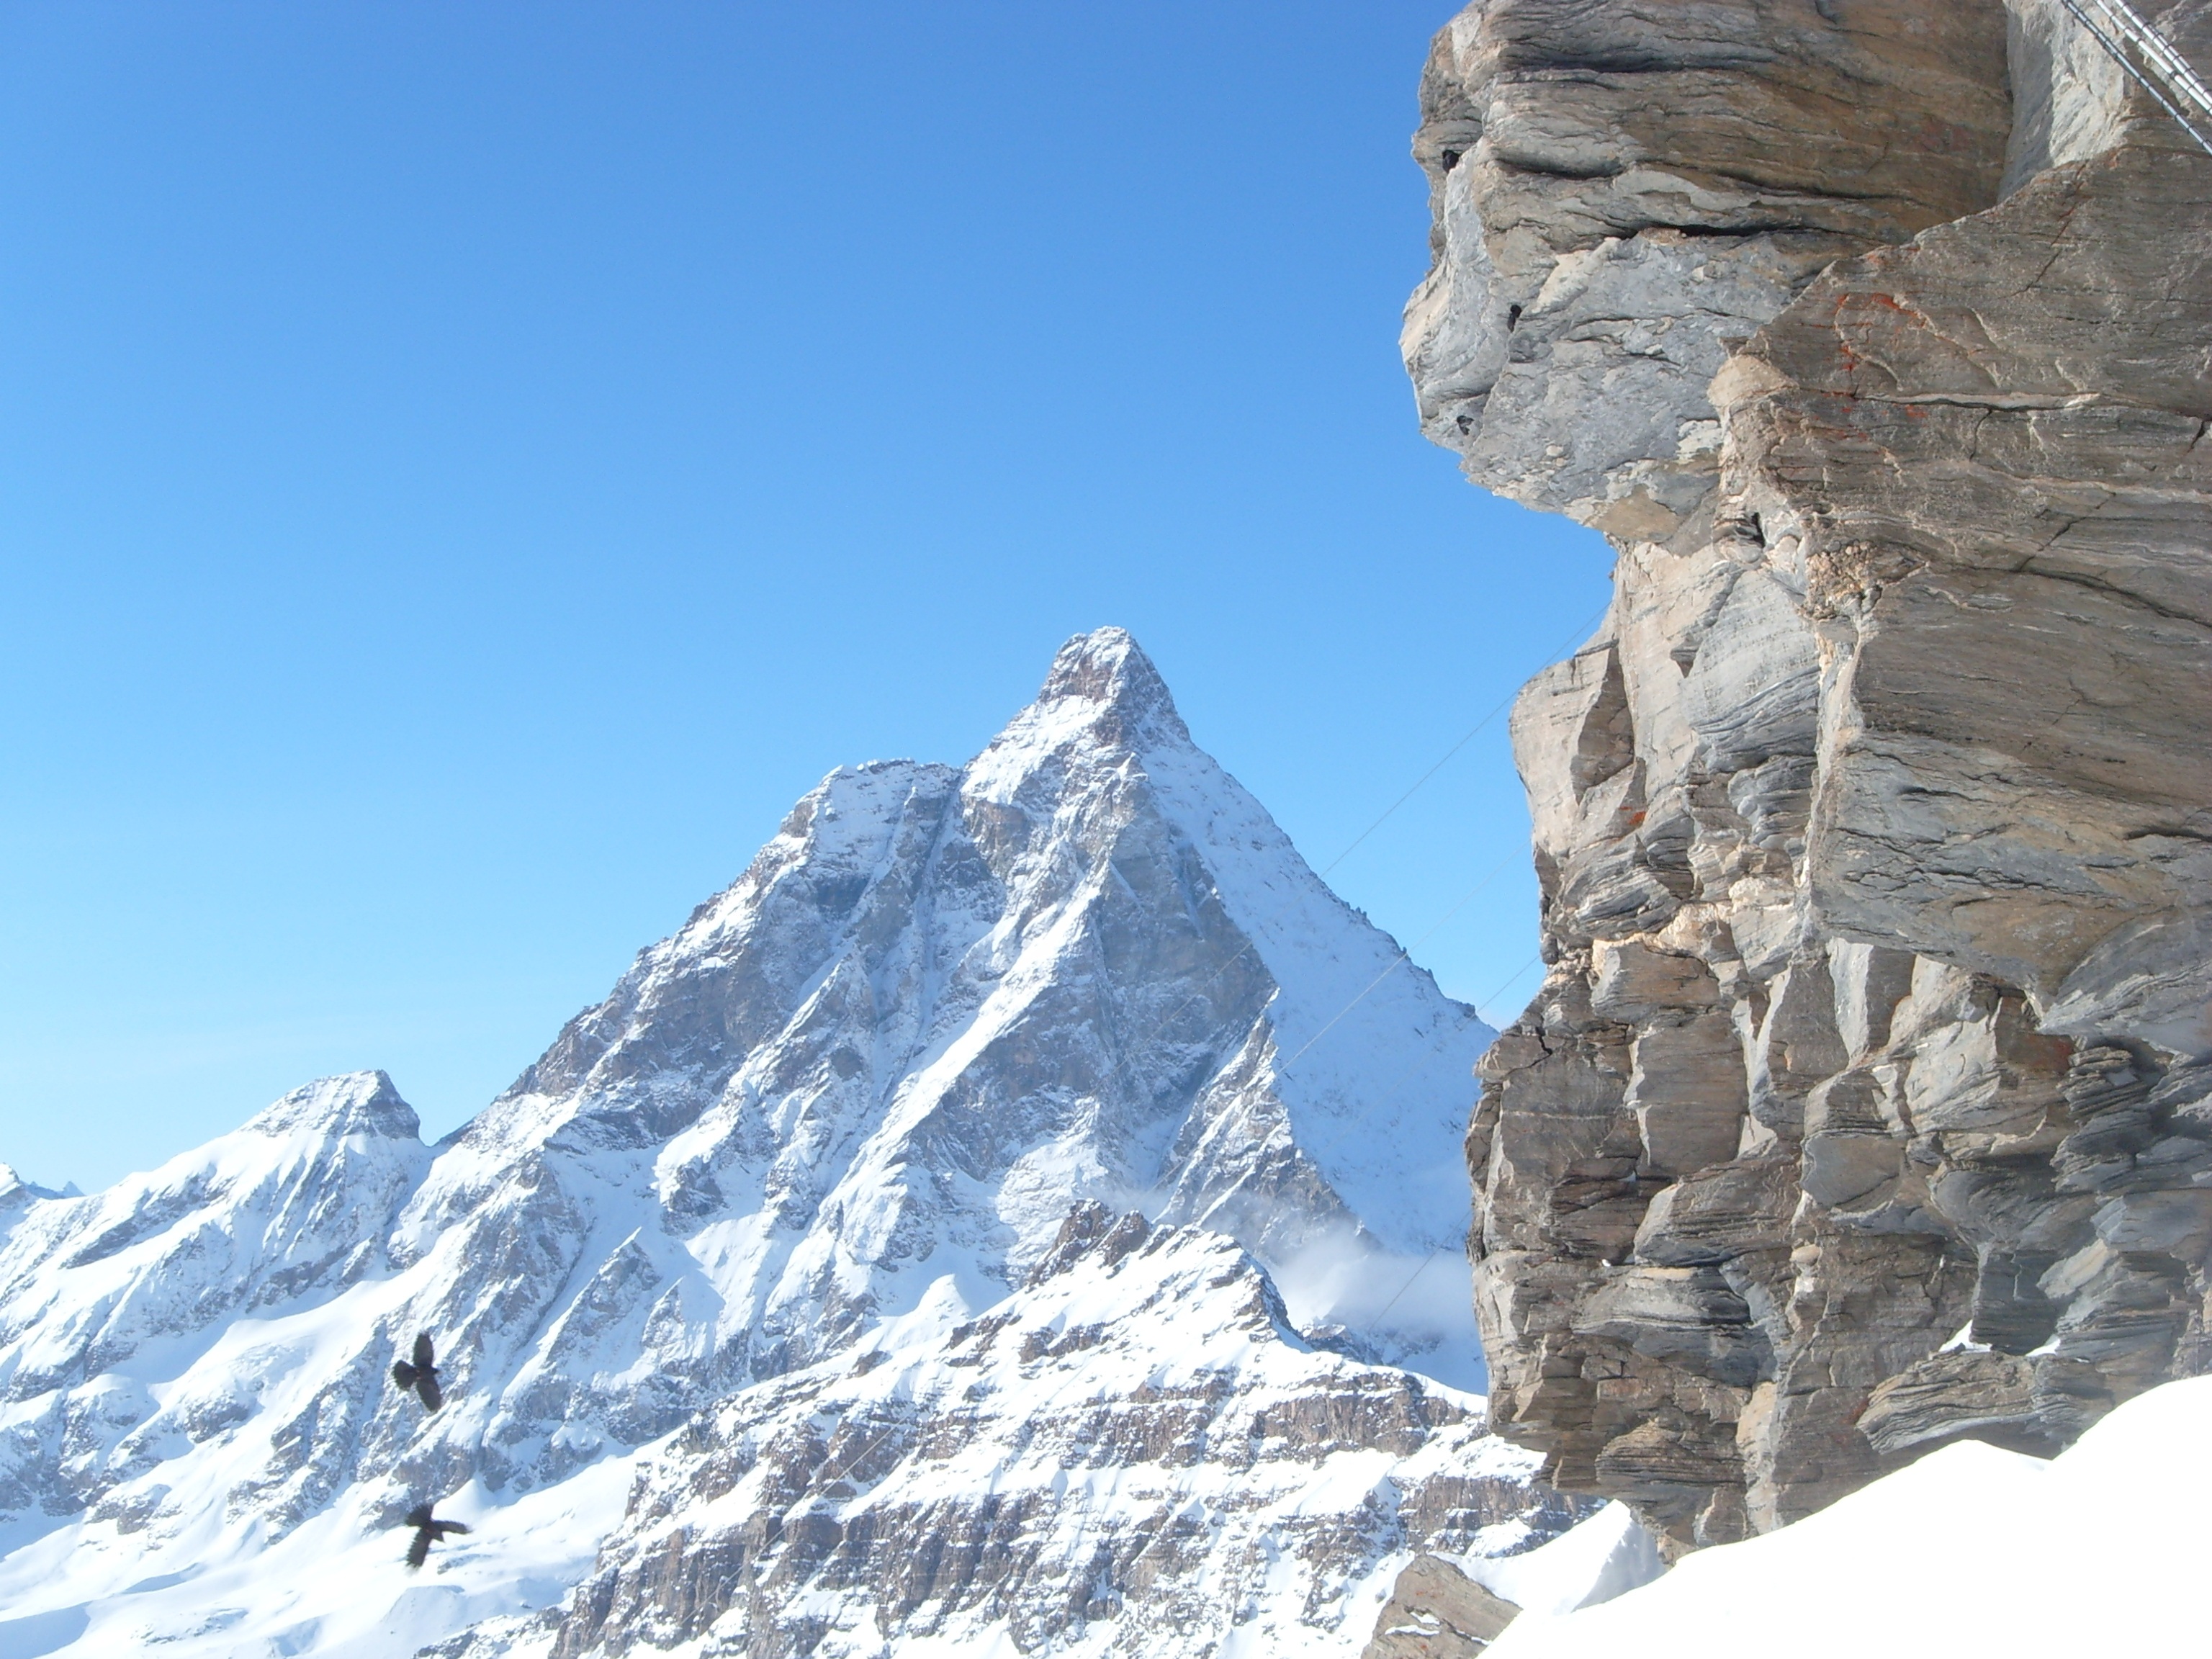
mountain, adventure, mountain range, recreation, italy, terrain, ridge, summit, mountaineering, massif, sports, alps, landform, the alps, matterhorn, western wall, mountainous landforms, geological phenomenon, ar te, monte cervinho